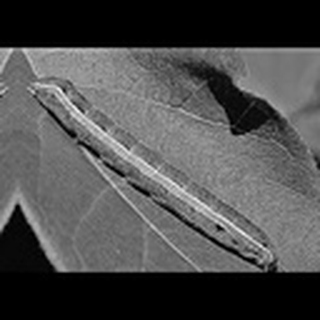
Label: cotton_army_worm